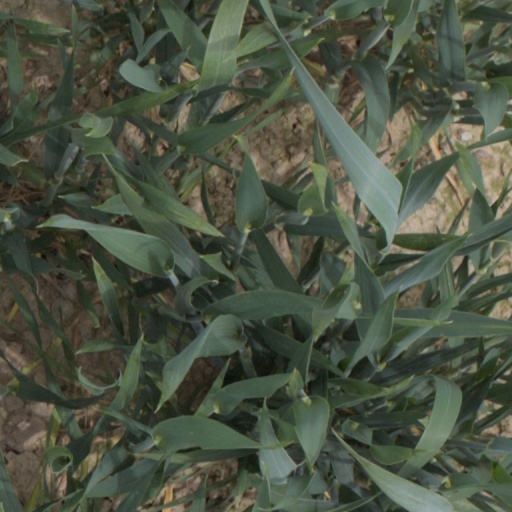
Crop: wheat